Rudy's Rock

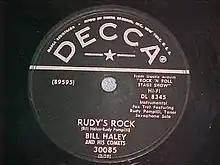
1956 Decca 78, 30085A.

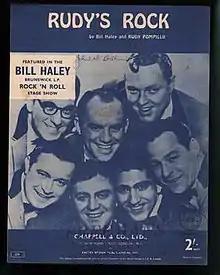
1956 UK sheet music cover, Chappell & Co., London.

"Rudy's Rock" is a 1956 instrumental composed by Bill Haley and Rudy Pompilli and released as a Decca single. The song appeared in the 1956 Columbia Pictures movie "Rock Around the Clock". The single peaked at #34 on "Billboard" and #26 in the UK on the "Record Retailers" chart.